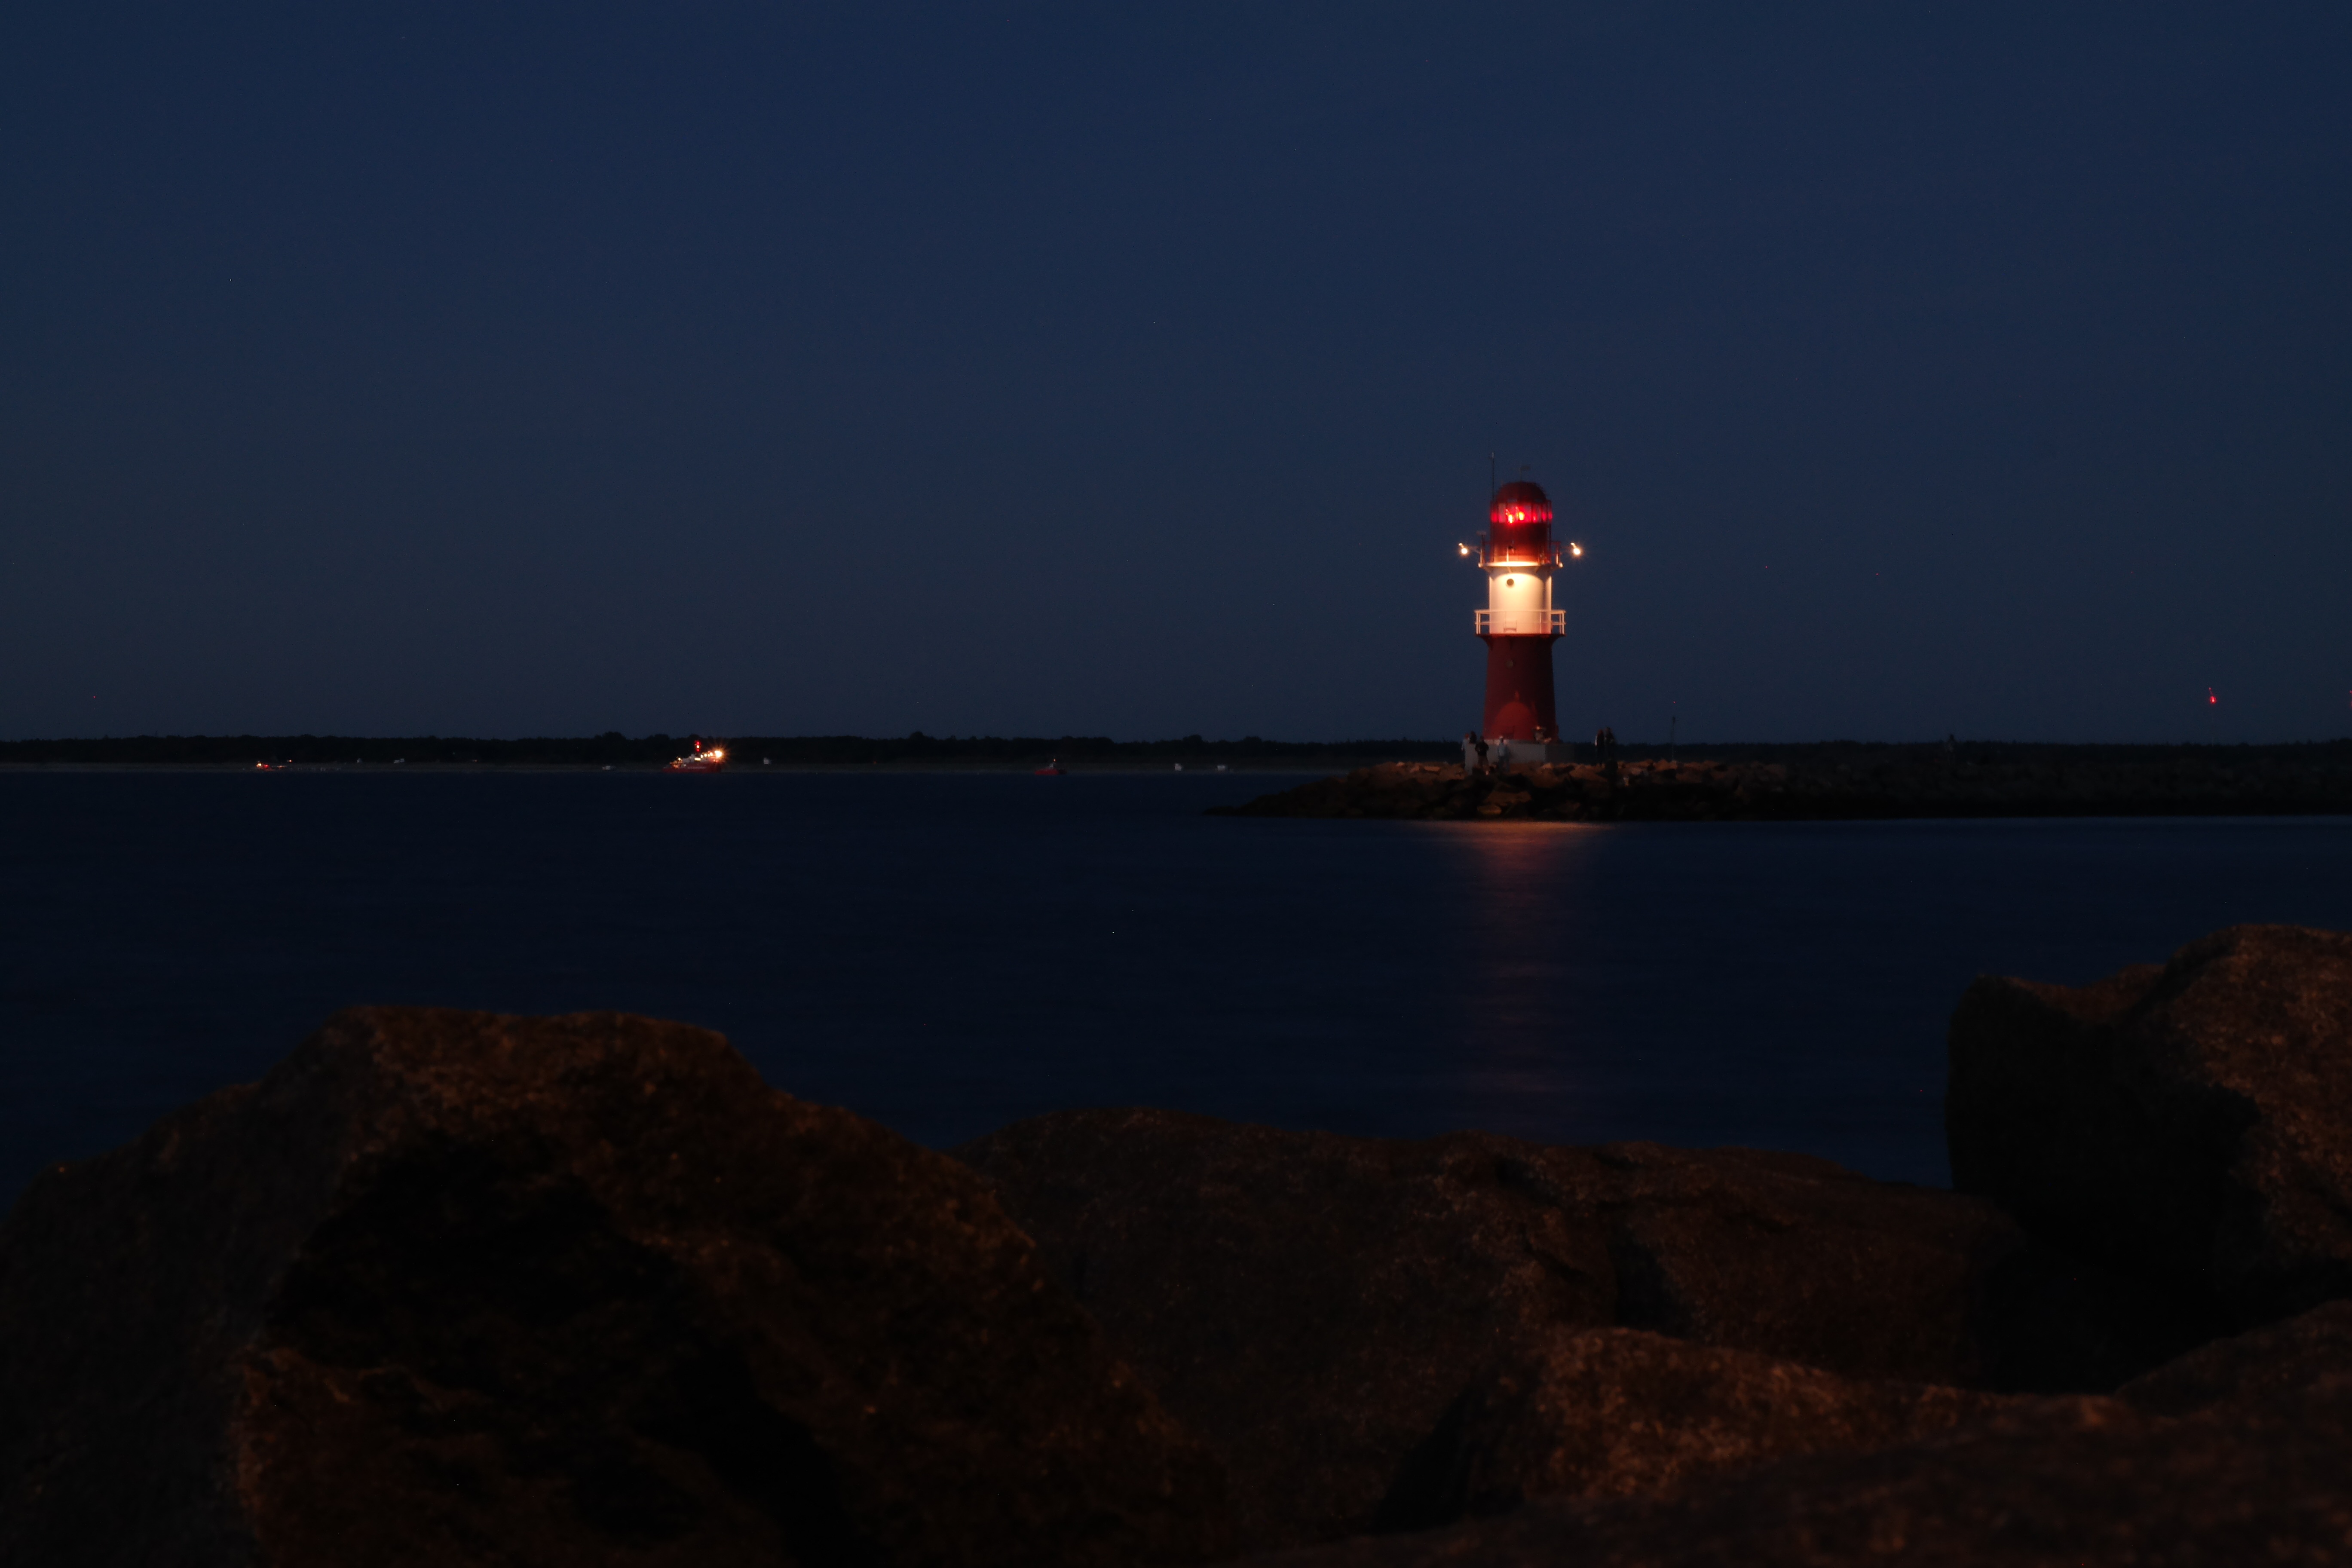
sea, coast, water, ocean, horizon, lighthouse, sunset, night, lake, dawn, dusk, evening, reflection, tower, bay, romantic, landmark, beacon, port, lighting, illuminated, night photograph, harbour entrance, night mood